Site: brandenburg
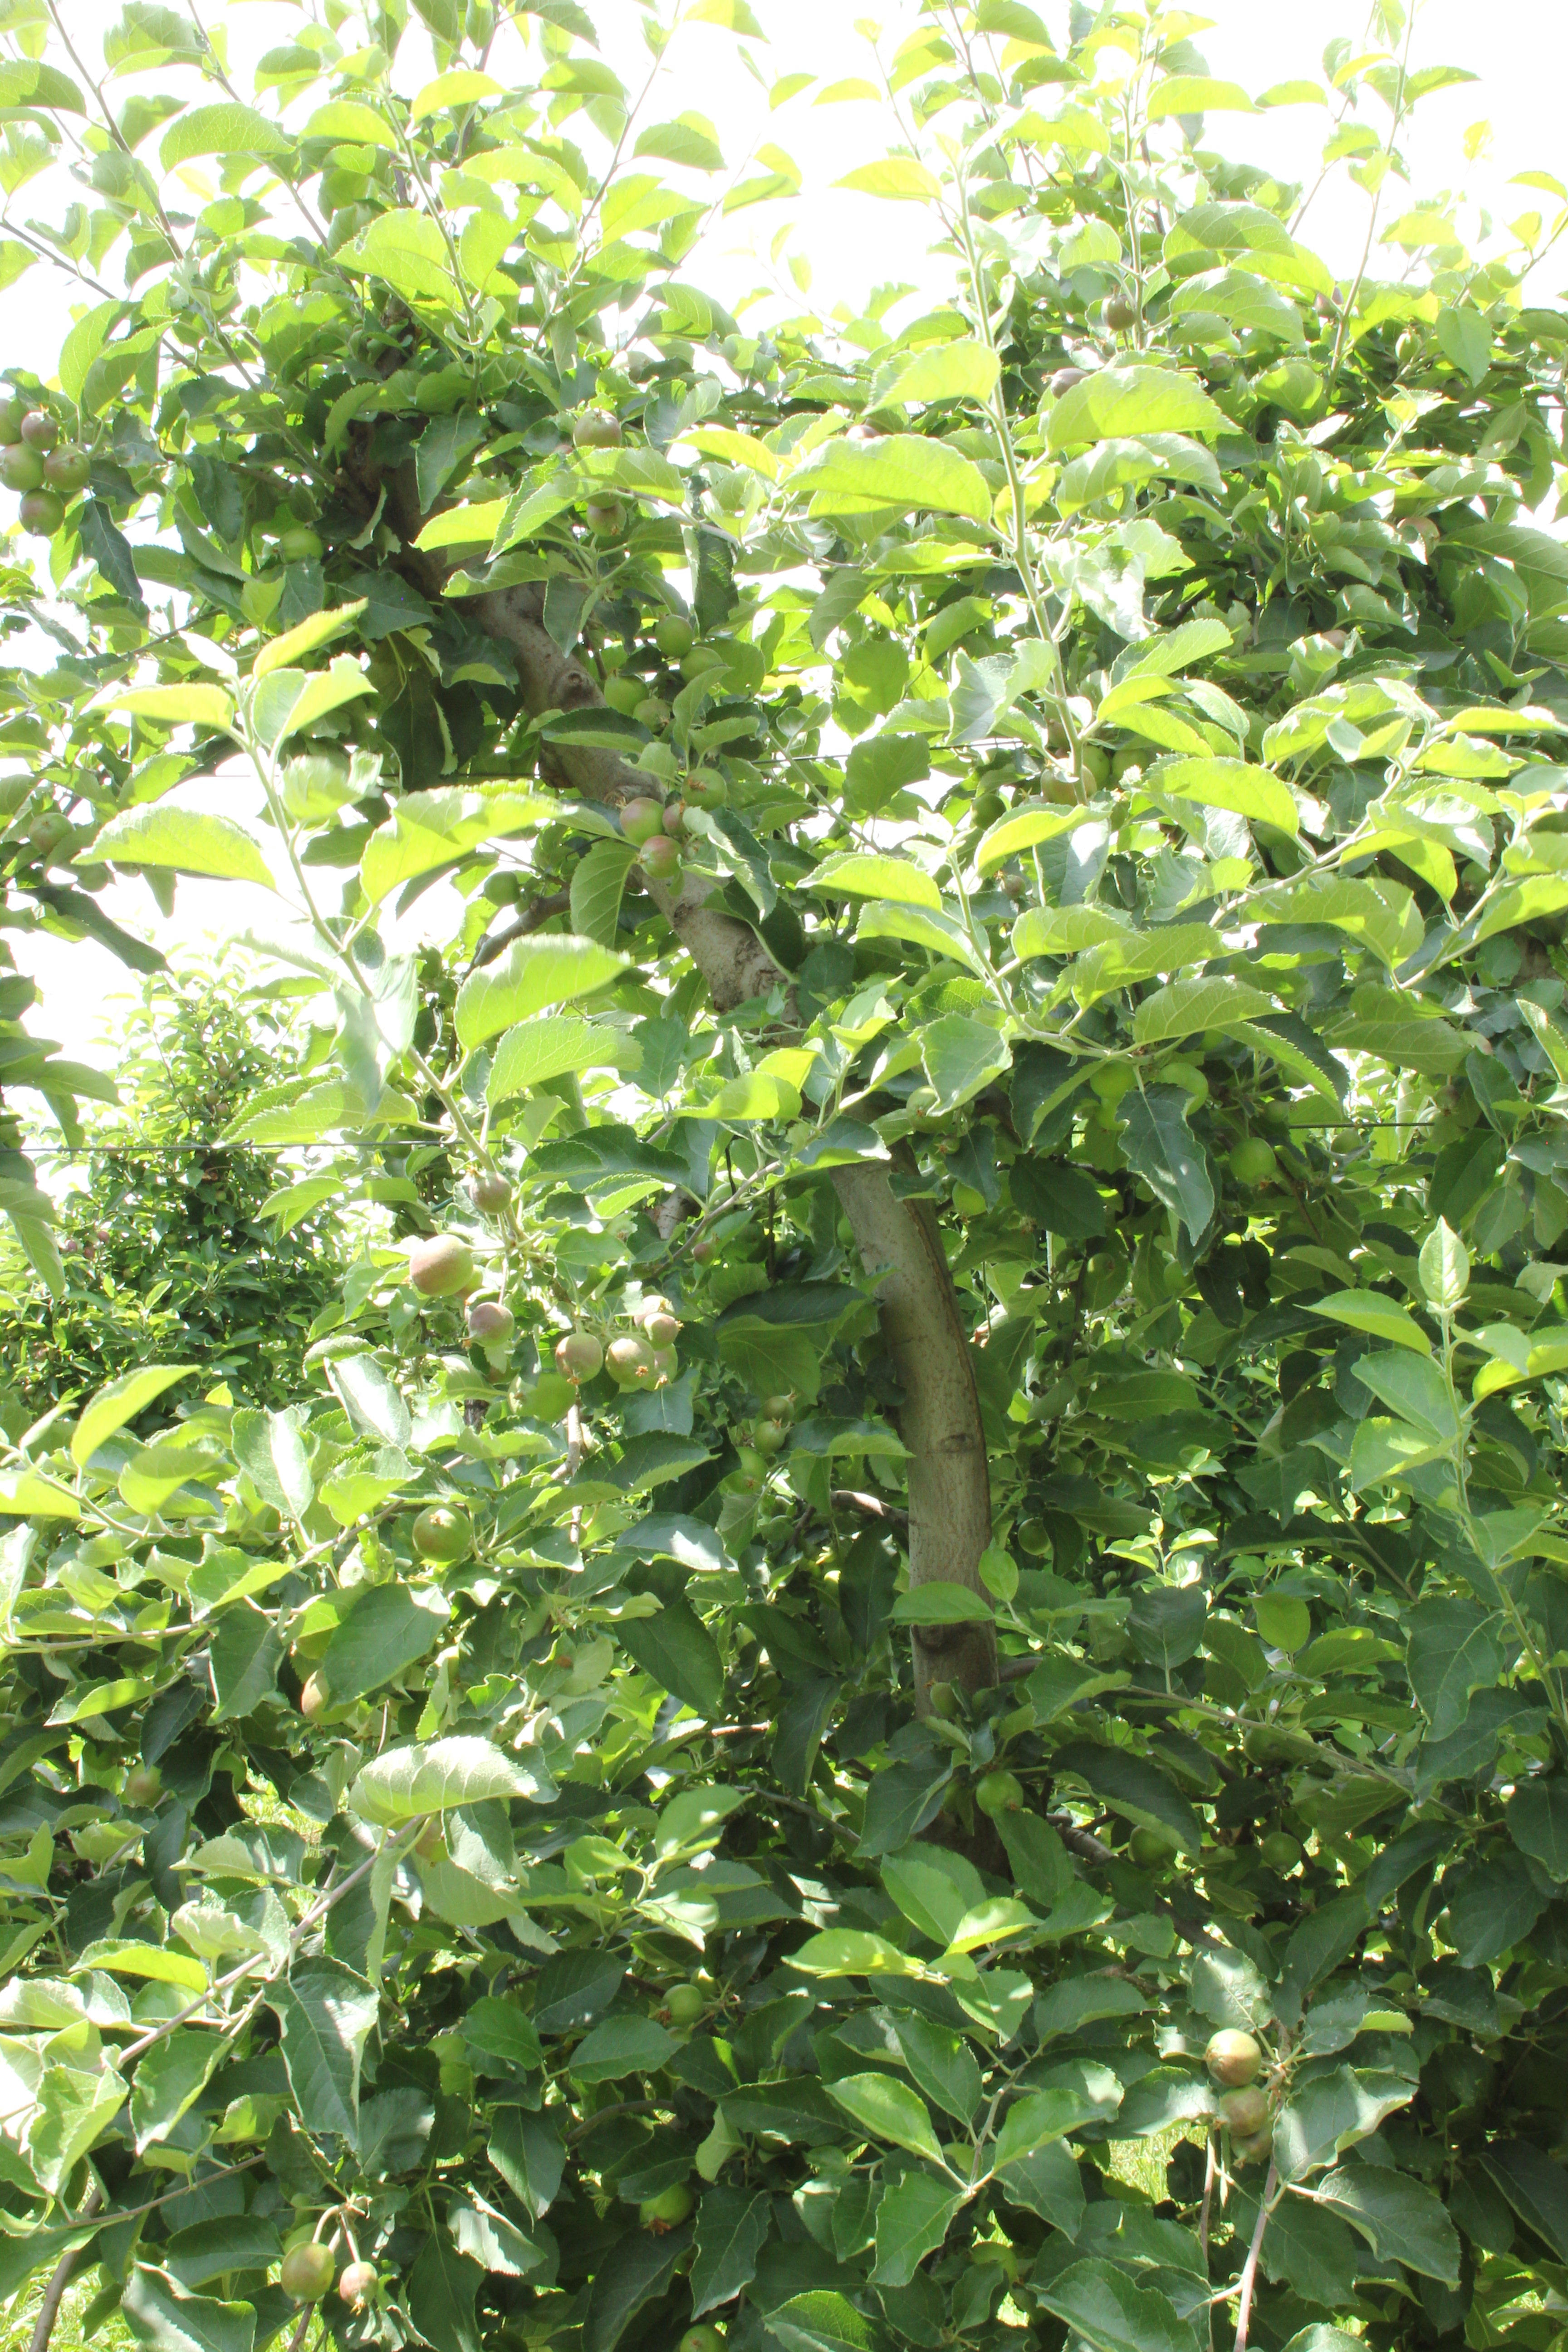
Growth stage (BBCH 73): Development of fruit